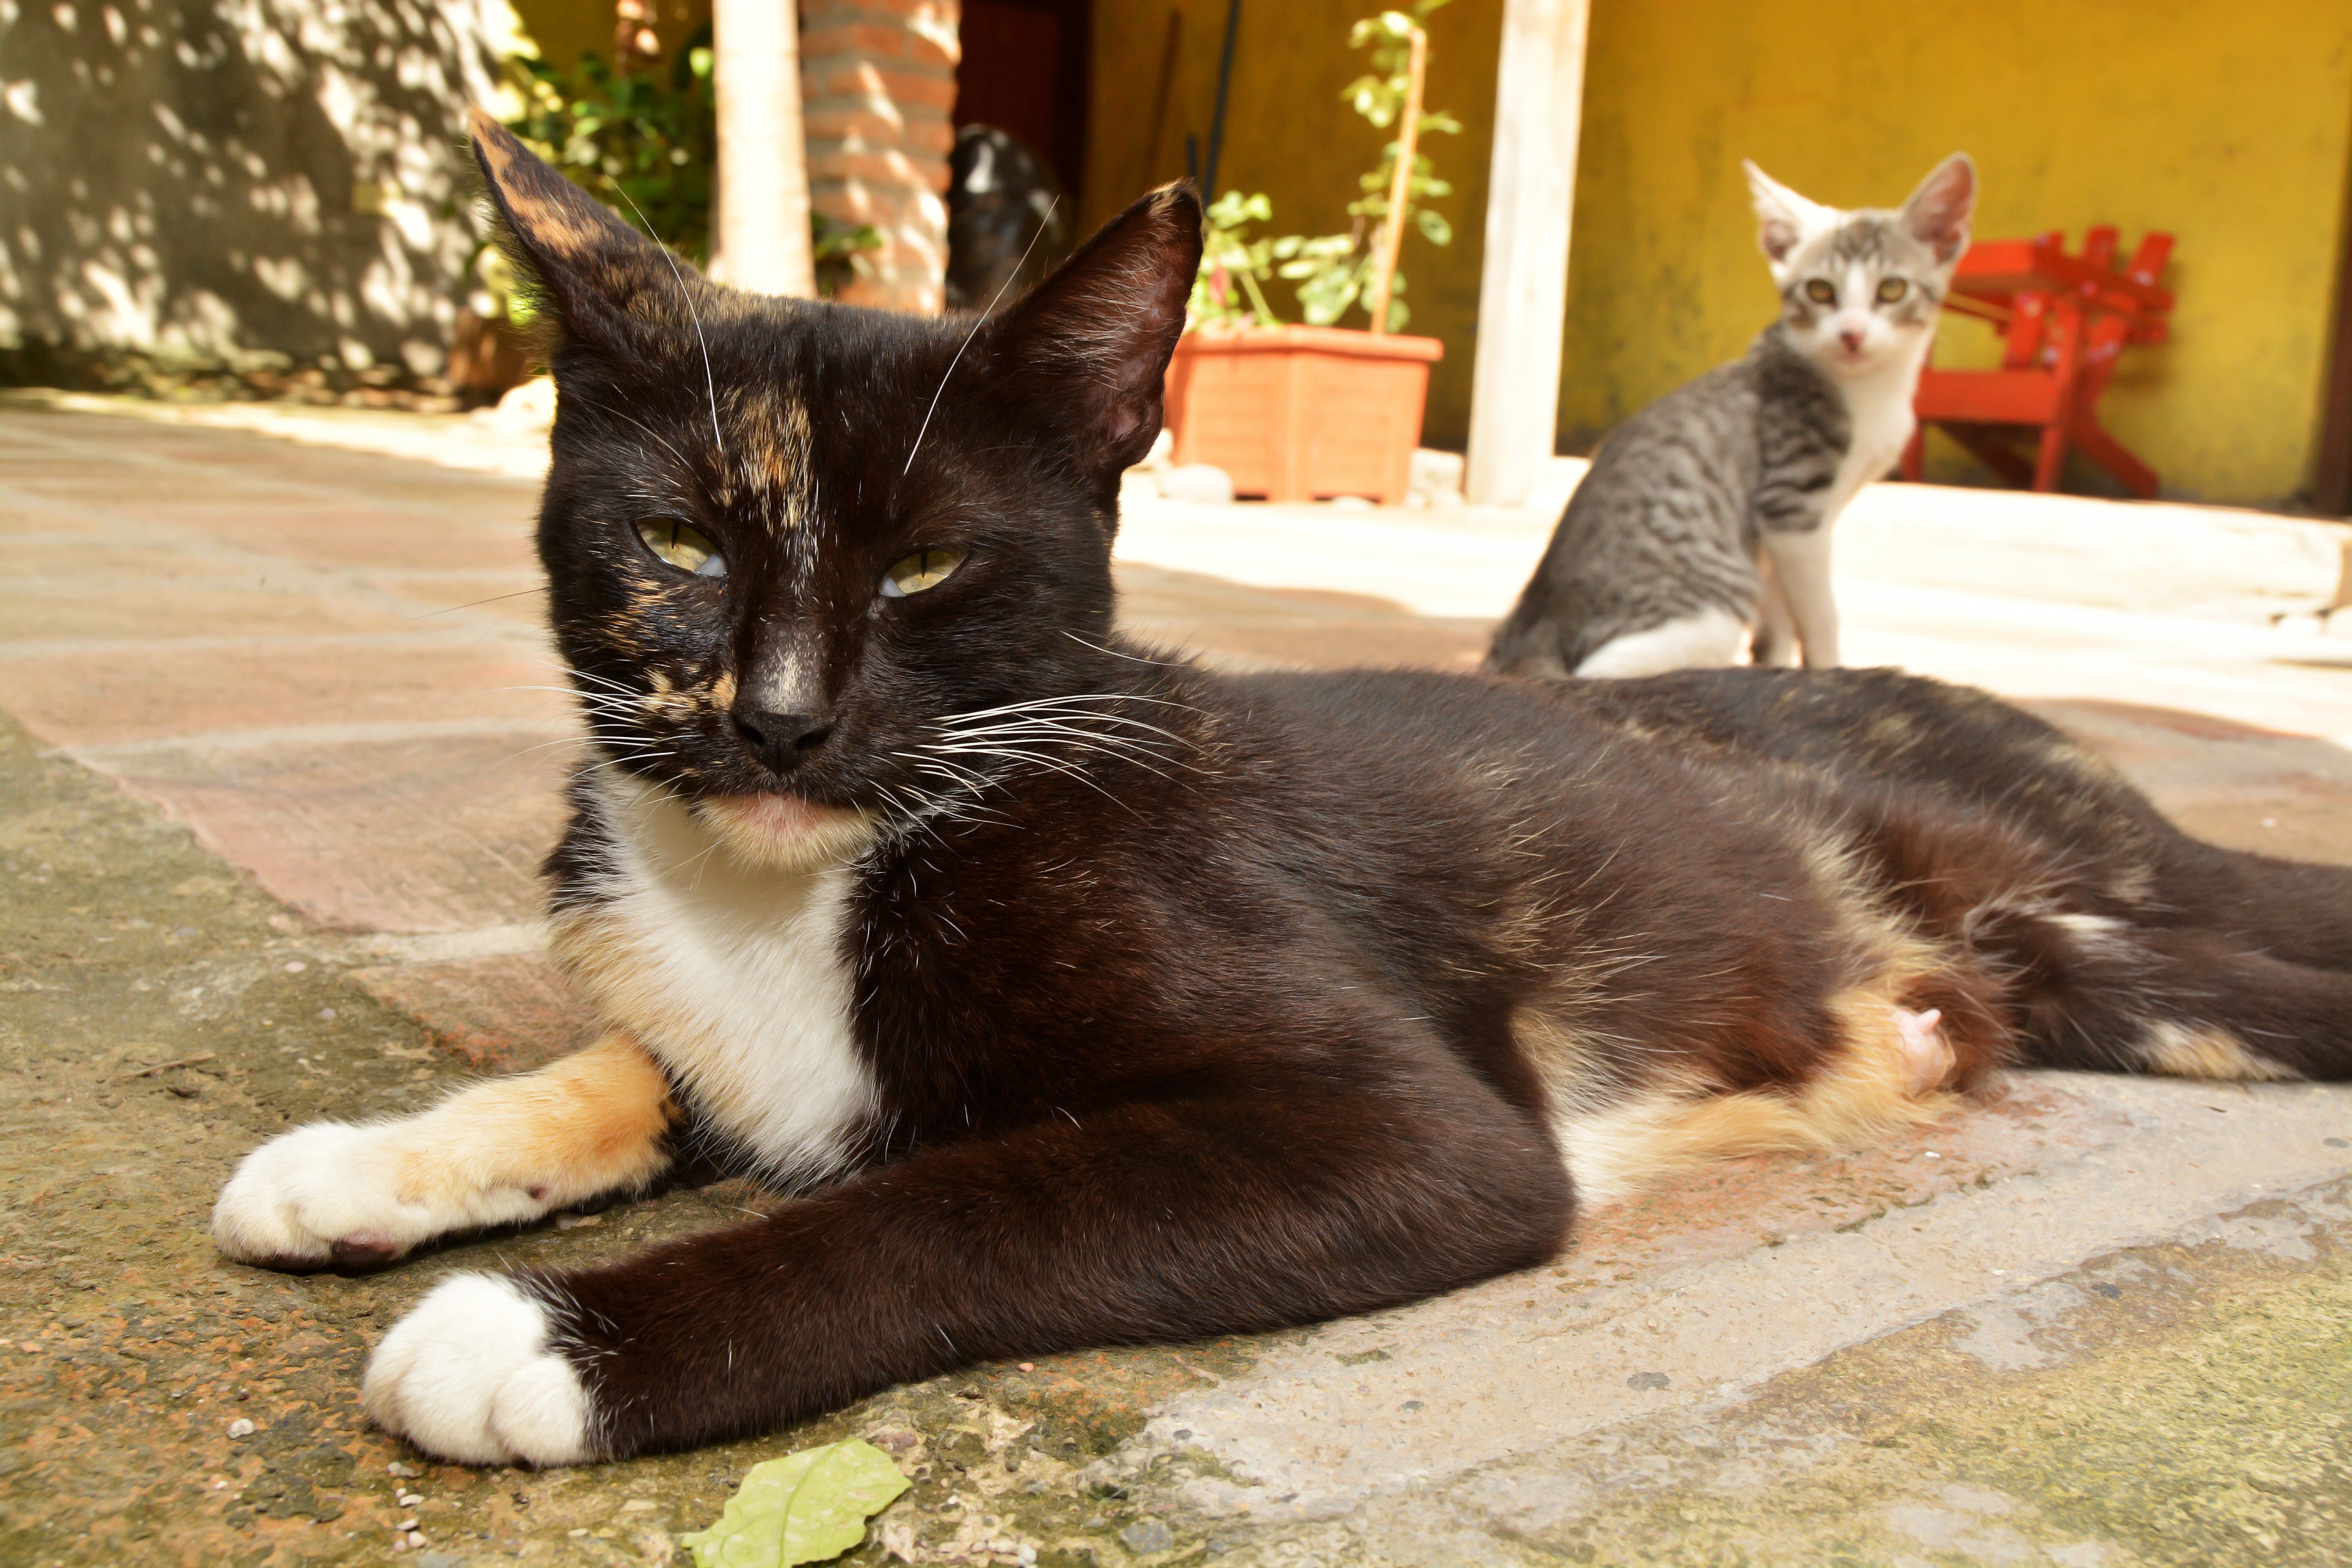
animal, pet, kitten, cat, feline, mammal, rest, fauna, whiskers, animals, look, vertebrate, gata, european shorthair, small to medium sized cats, cat like mammal, domestic short haired cat